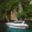
Label: ship